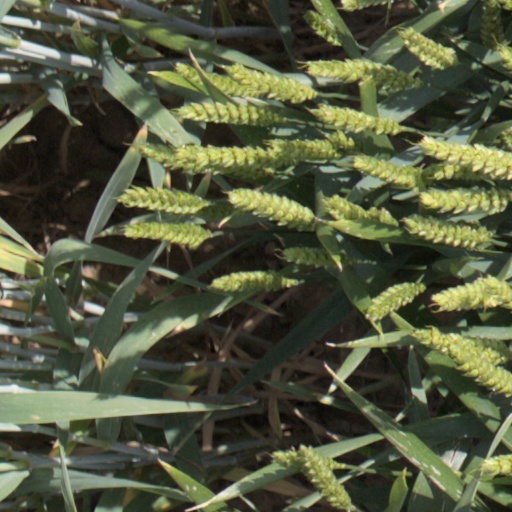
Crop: wheat